Wirral line

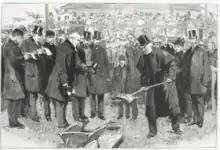
The ceremony of cutting of the first sod of the Wirral Railway by William Gladstone.

On 28 July 1863, the Hoylake Railway was incorporated due to the Hoylake Railway Act 1863 being granted royal assent, which authorised the construction of a railway line between Birkenhead and Hoylake. A single track line was constructed between and (adjacent to Wallasey Bridge Road), and the railway opened to passengers on 2 July 1866. The railway had ambitious plans that included the construction of a bridge across the Dee Estuary to join the LNWR North Wales Coast Line at Mostyn, but due to financial difficulties the company went into receivership on 13 February 1869. The railway was bought by the Hoylake and Birkenhead Tramway Company, who passed a bill for a new tramway from the Bridge Road station to Woodside Ferry Terminal on 18 July 1872. The Hoylake Railway reopened on 1 August 1872, and in 1878 was extended to West Kirby to the west and an interchange with the tramway and the Mersey Docks and Harbour Board railway system to the east where Birkenhead Dock station had been built. The tramway was sold to the Birkenhead Tramways Company on 11 October 1879 which was already operating other tramways in Birkenhead. On 18 July 1881, the railway became the Seacombe, Hoylake & Deeside Railway Company and acts were passed for lines to , Deeside and Warren Drive, later extended to New Brighton. Before these extensions were complete, the railway became the Wirral Railway Company and a decision was made to double the track as far as the western terminus at West Kirby.